Carnival

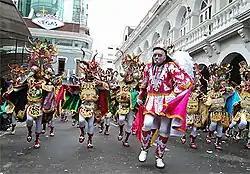
The Diablada, dance primeval, the typical and main dance of Carnaval de Oruro, a Masterpiece of the Oral and Intangible Heritage of Humanity since 2001 in Bolivia (Image: "Fraternidad Artística y Cultural "La Diablada"")

The Harare Carnival is held late in May. Events include fashion and music shows. The climax is a street party featuring costumes and music.